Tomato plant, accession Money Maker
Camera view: bottom (45 deg); turntable rotation: 120 degrees
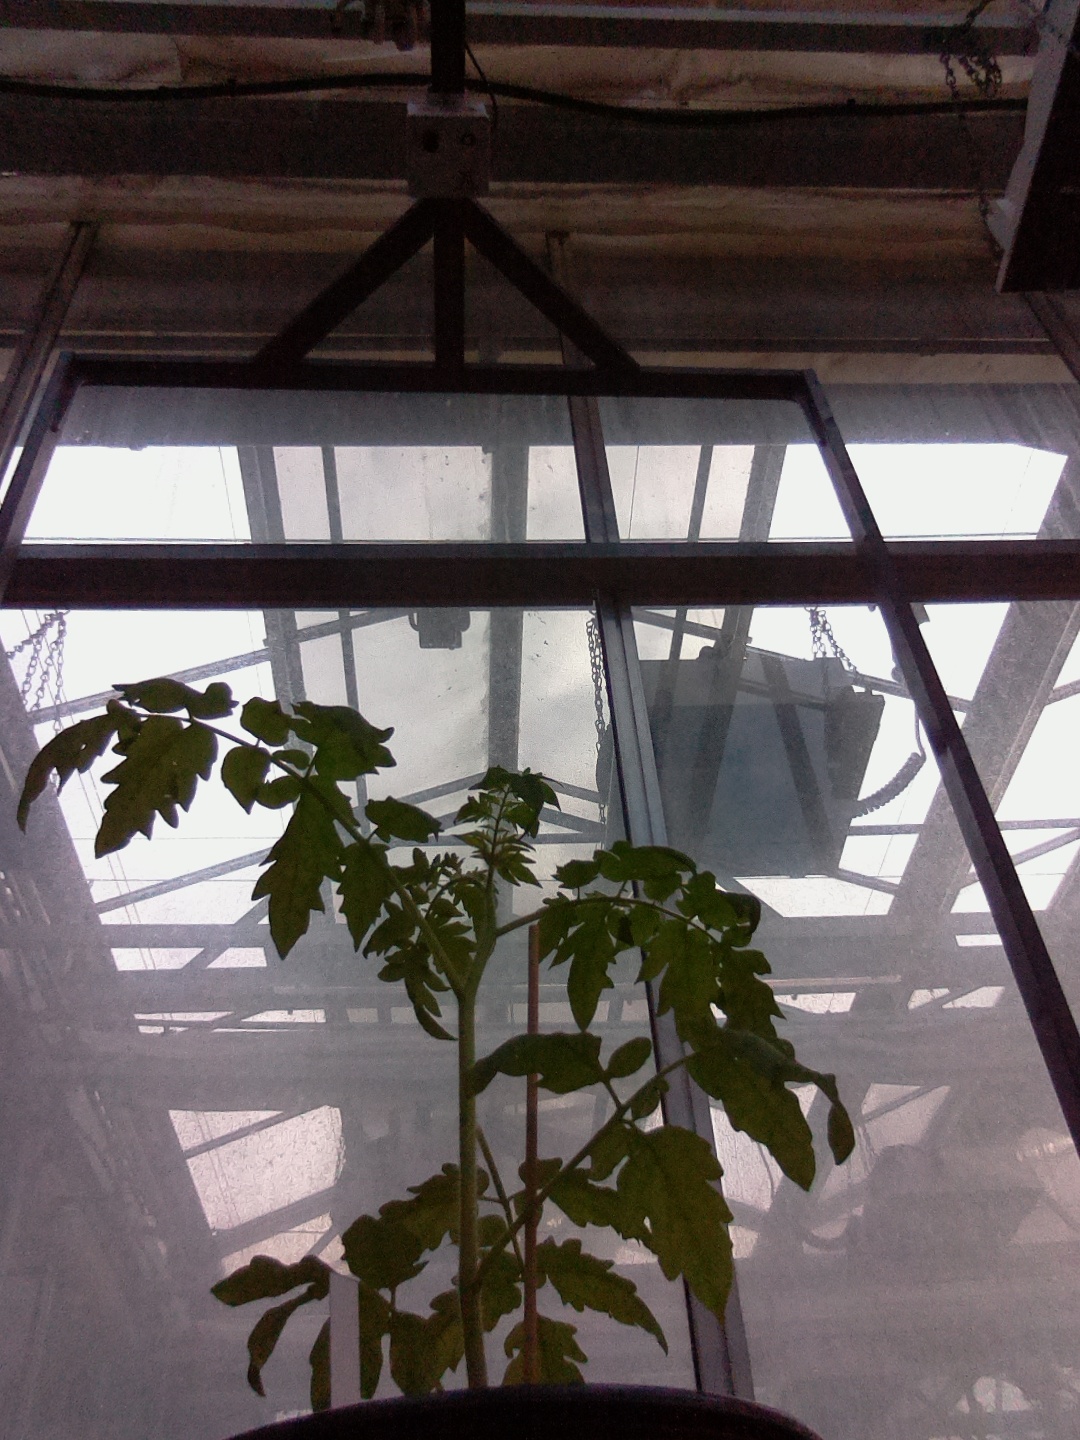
BBCH growth stage 13: 6 of true leaves visible